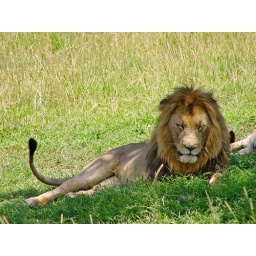
Male lion lying in the grass of the Masai Mara, Kenya